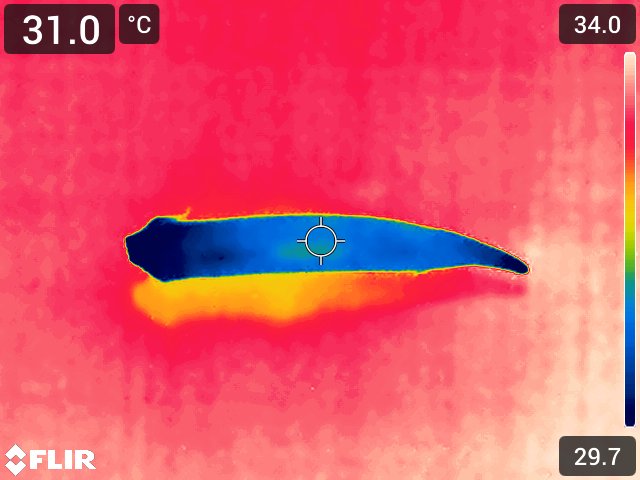
Maturity: adequate_matured